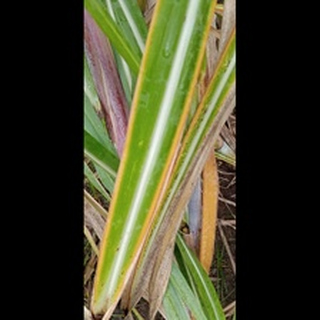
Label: sugarcane_yellow_leaf_disease